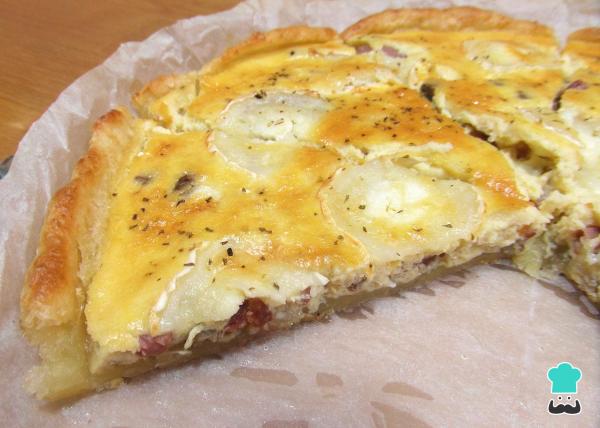
Es hora de probar la quiche de bacon y queso de cabra con champiñones. Desmóldala, córtala en rodajas y sírvela acompañada de una ensalada verde con frutos secos por ejemplo. Si te gusta este tipo de queso no te pierdas esta otra receta recomendada de quiche de espinacas y queso de cabra. ¡Verás como desaparece del plato!